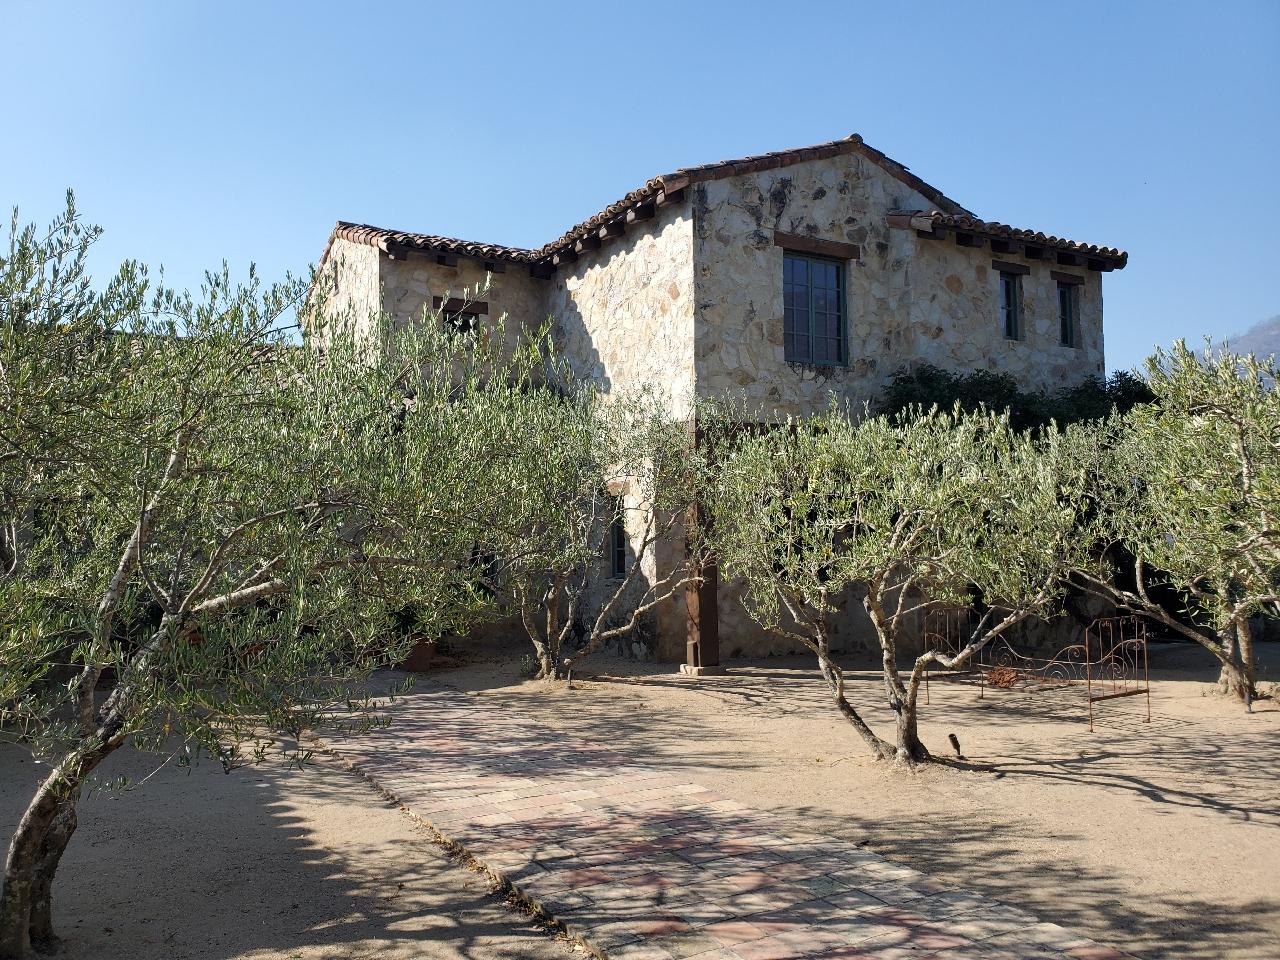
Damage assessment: no_damage